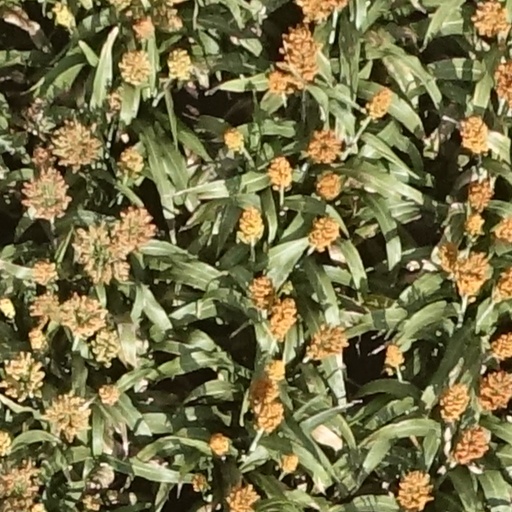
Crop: sorghum